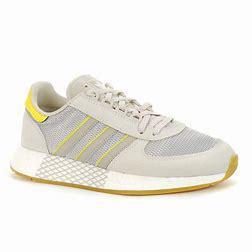
Brand: Adidas
Model: Marathon Tech